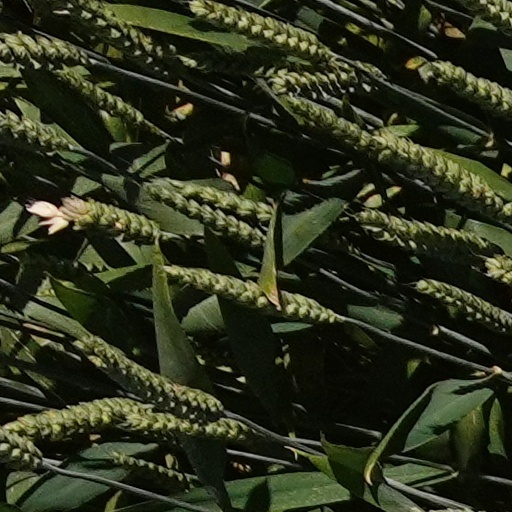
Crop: wheat